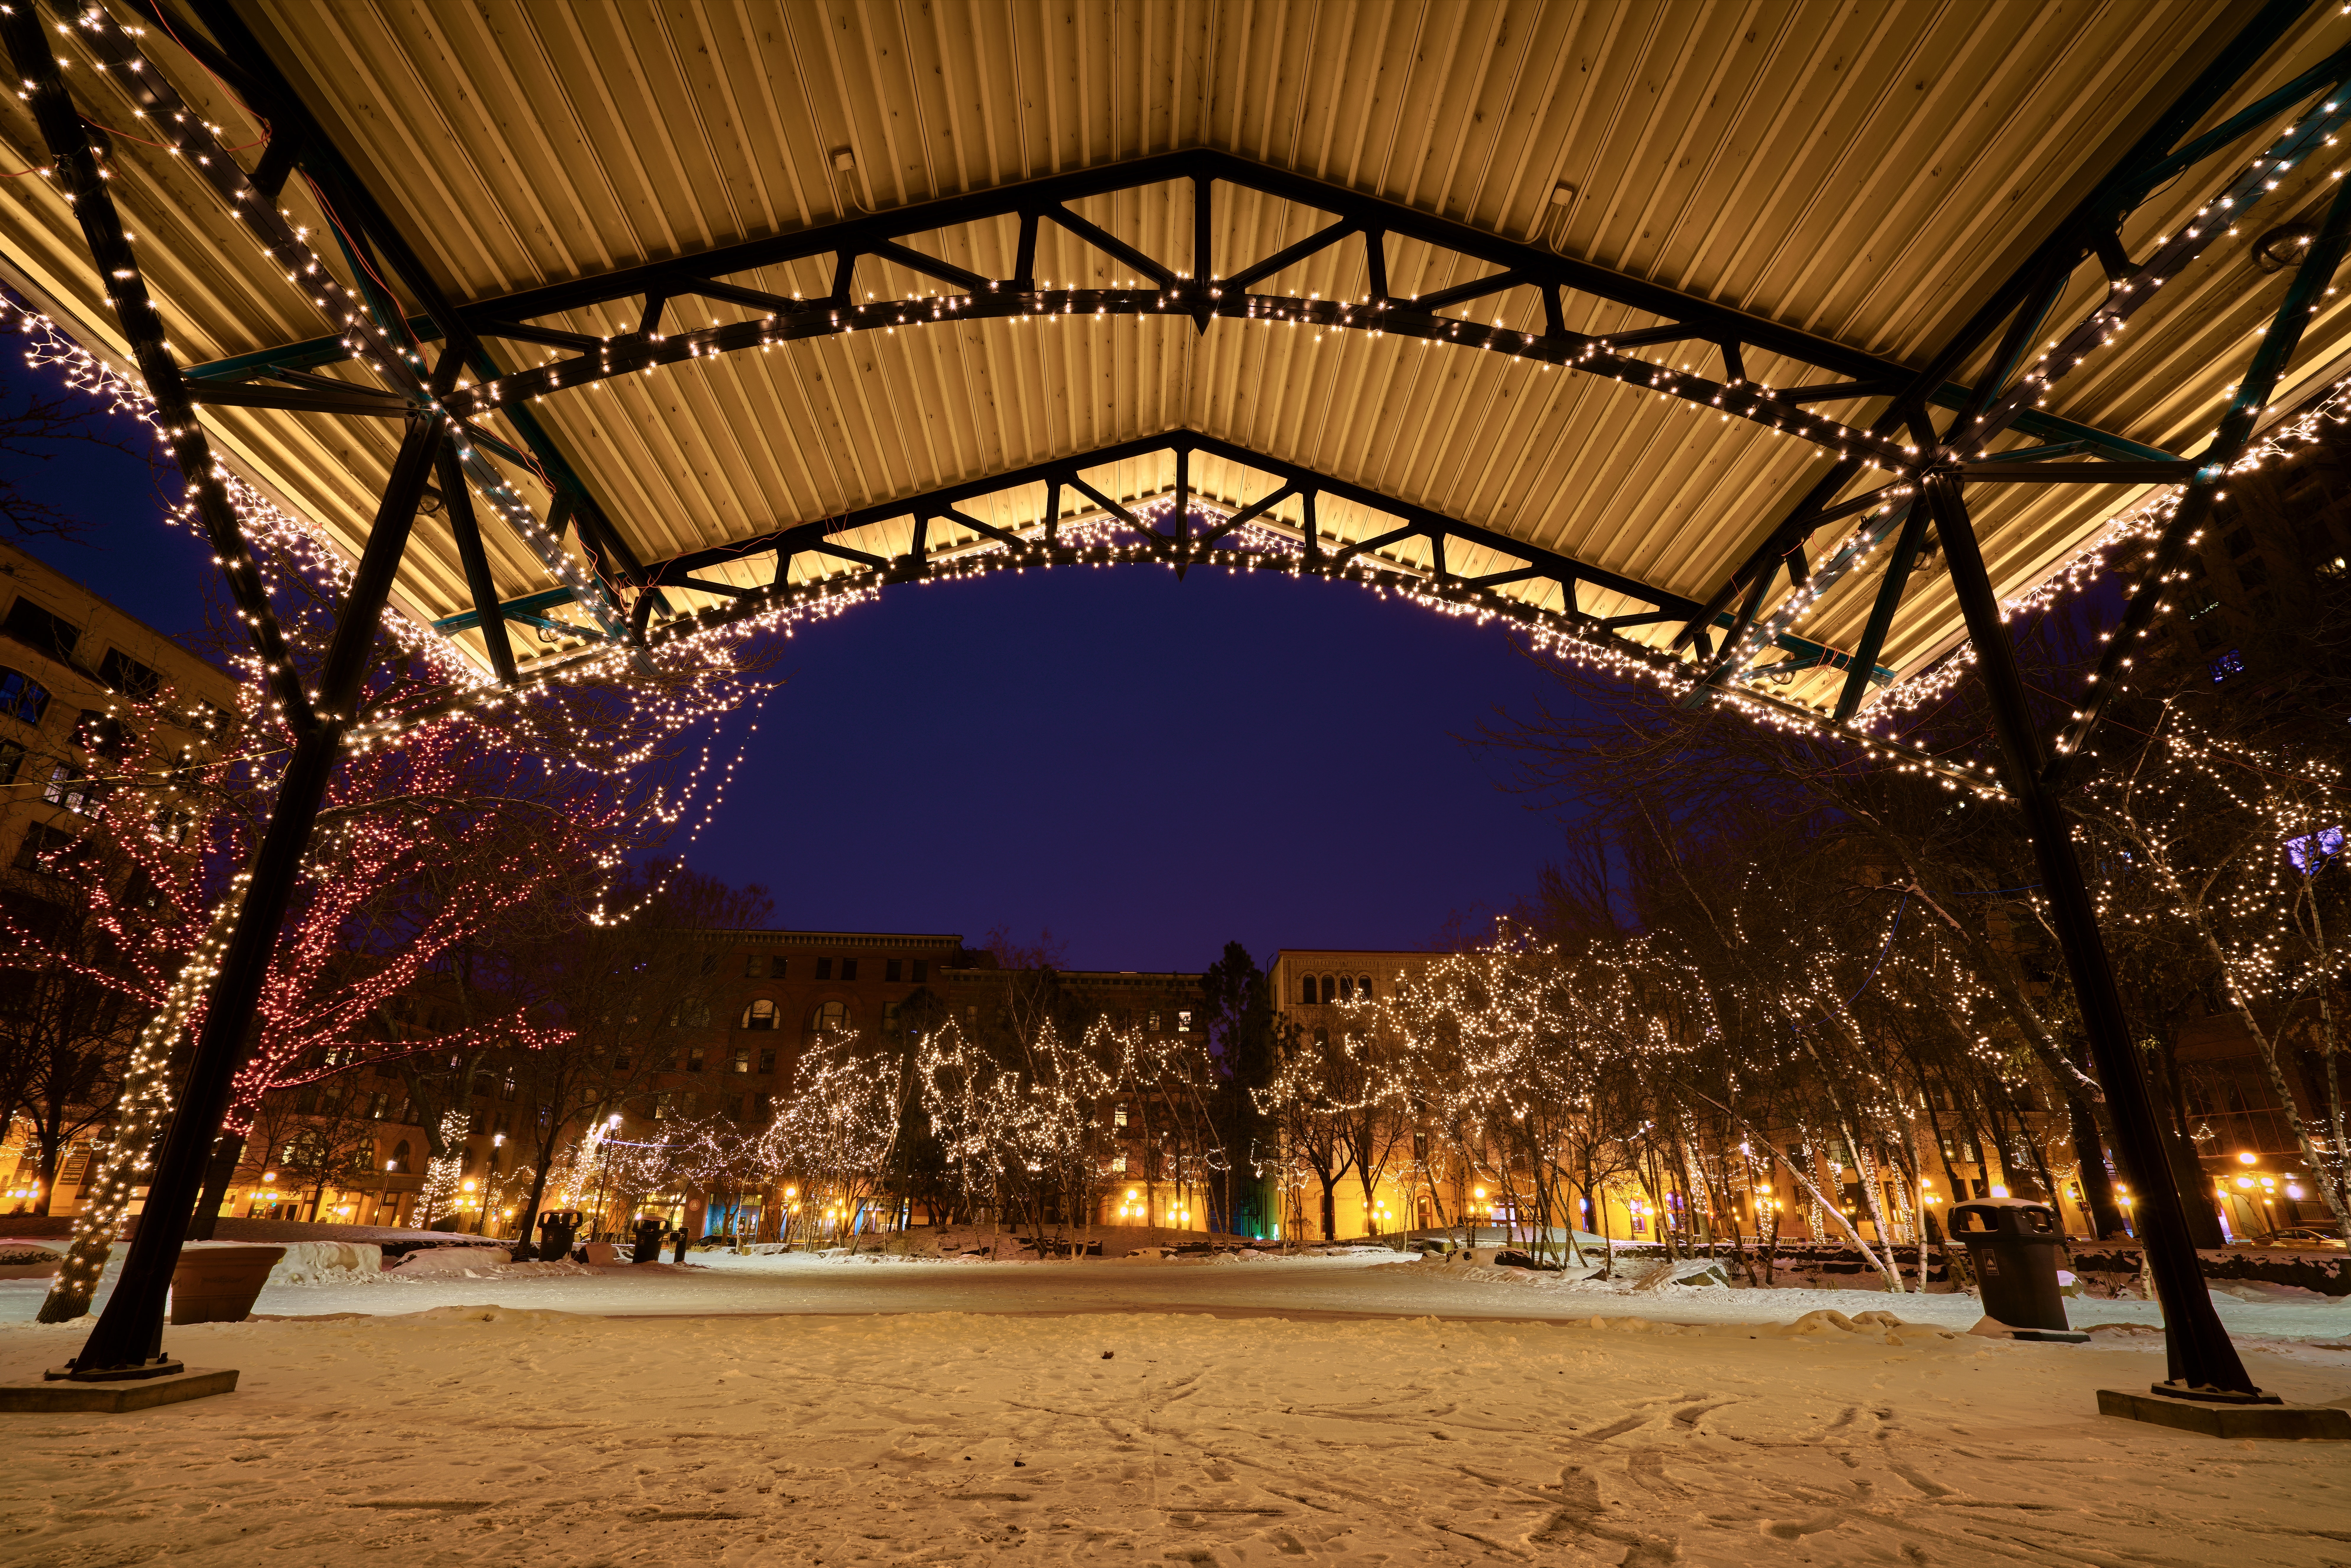
sky, architecture, light, lighting, night, urban area, tree, winter, city, cloud, building, atmosphere, evening, sport venue, snow, plant, downtown, leisure, Tints and shades, symmetry